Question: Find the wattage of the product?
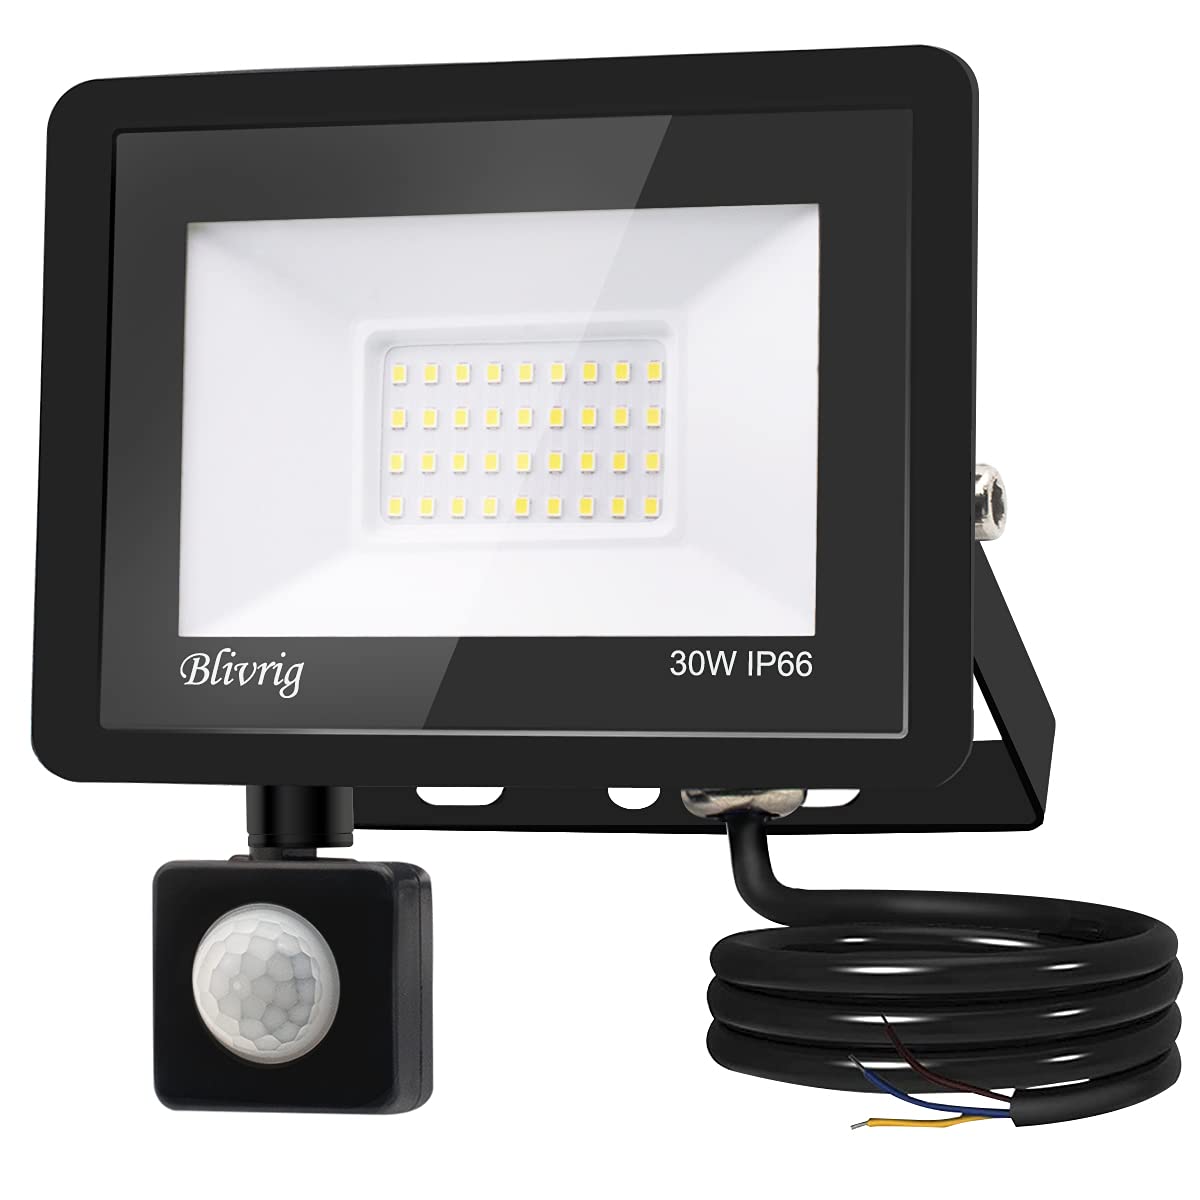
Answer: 30.0 watt